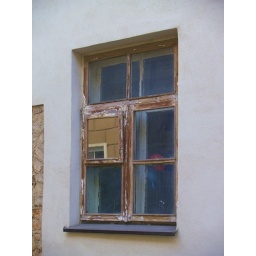
A reflection of a window in a window in a street in Vilnius